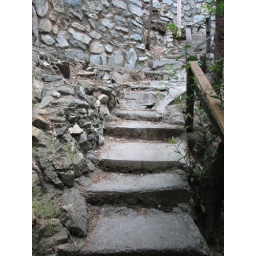
up to the house after the bridge that goes over the river/waterfall.